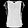
Label: T - shirt / top